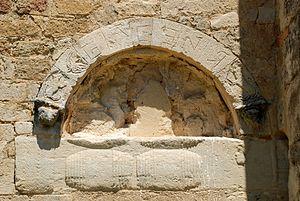
France - Église Saint-Pierre-ès-Liens de Colonzelle
L'église Saint-Pierre-ès-Liens est une église romane située à Colonzelle dans le département français de la Drôme en région Auvergne-Rhône-Alpes.
Le vignoble de la vallée du Rhône est un vignoble français s'étendant de part et d'autre du Rhône, de Vienne au nord jusqu'à Avignon au sud, sur un total de 1317 communes.
Le comté-de-grignan est un vin élaboré dans le sud de la Drôme, il fut connu de 1968 jusqu'à 2009, sous le nom de vin de pays du comté de Grignan. Sa zone de production correspond approximativement à la région historique du Tricastin, plus souvent dénommée de nos jours Drôme provençale. Ce vin est protégé par une IGP de zone, incluse dans l'indication géographique protégée régionale Méditerranée. Cette région de production, célèbre pour ses truffes noires, est historiquement l'un des plus anciens terroirs viti-vinicoles de France comme le prouvent l'oppidum Saint-Marcel et ses poteries pseudo-ioniennes, la villa gallo-romaine du Mollard, la plus importante unité viti-vinicole de l'antiquité romaine, et l'église Saint-Pierre-ès-Liens de Colonzelle, qui possède un bas-relief représentant quatre tonneaux gaulois.
L’histoire de la vigne et du vin est si ancienne qu’elle se confond avec l'histoire de l’humanité. La vigne et le vin ont représenté un élément important des sociétés, intimement associés à leurs économies et à leurs cultures. Le vin synonyme de fête, d'ivresse, de convivialité, qui a investi le vaste champ des valeurs symboliques, est aujourd'hui présent dans la plupart des pays du monde. Son existence est le fruit d’une longue histoire mouvementée.
Donzère est une commune française située dans le département de la Drôme, en région Auvergne-Rhône-Alpes.
Le grignan-les-adhémar est l'une des AOC faisant partie du vignoble de la vallée du Rhône. Son terroir s'étend au sud de Montélimar sur les garrigues et les contreforts du Tricastin. Grignan-les-adhémar est depuis 2010 la nouvelle appellation des « côteaux du Tricastin ».